Siegfried August Mahlmann

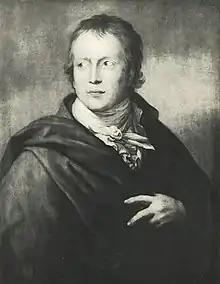
Siegfried August Mahlmann

Siegfried August Mahlmann (May 13, 1771 – December 16, 1826) was a German poet and editor.